2022 Melbourne Cup

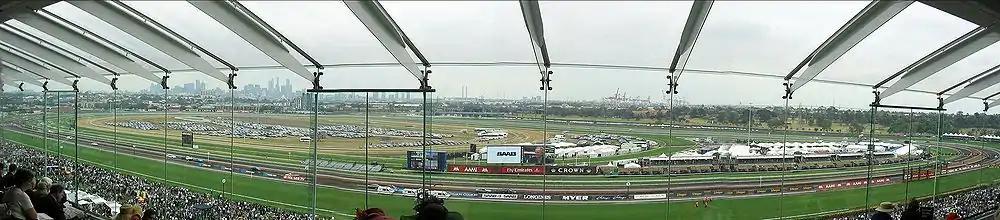
Flemington Racecourse, location of the race.

The 2022 Melbourne Cup (known commercially as the 2022 Lexus Melbourne Cup) was the 162nd running of the Melbourne Cup, a prestigious Australian Thoroughbred horse race. The race, run over , was held on 1 November 2022 at Melbourne's Flemington Racecourse.